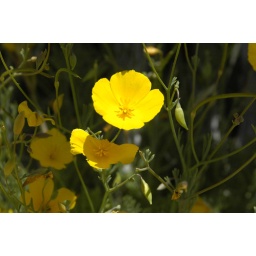
Close up of a yellow flower in the bouquet